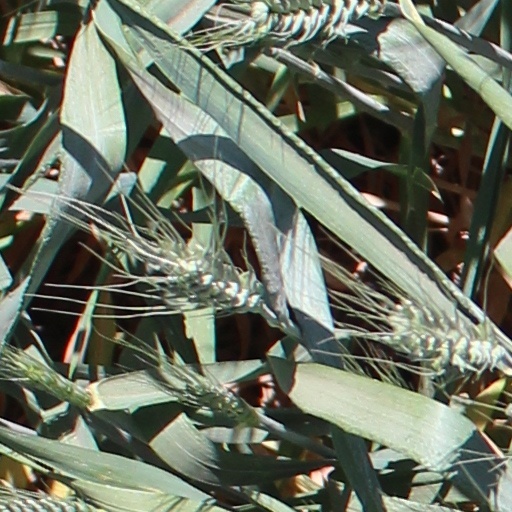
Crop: wheat